Wallace Stevens

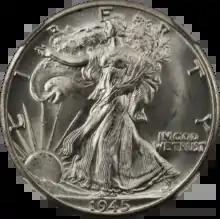
Stevens's wife, Elsie, may have been a model for the national Walking Liberty half dollar when the couple lived in New York City

In 1913, the Stevenses rented a New York City apartment from sculptor Adolph A. Weinman, who made a bust of Elsie. Her striking profile may have been used on Weinman's 1916–1945 Mercury dime and the Walking Liberty Half Dollar. In later years, Elsie Stevens began to exhibit symptoms of mental illness and the marriage suffered as a result, but the couple remained married. In his biography of Stevens, Paul Mariani relates that the couple was largely estranged, separated by nearly a full decade in age, though living in the same home. By the mid-1930s, Mariani writes: "there were signs of domestic fracture to consider. From the beginning, Stevens, who had not shared a bedroom with his wife for years now, moved into the master bedroom with its attached study on the second floor."